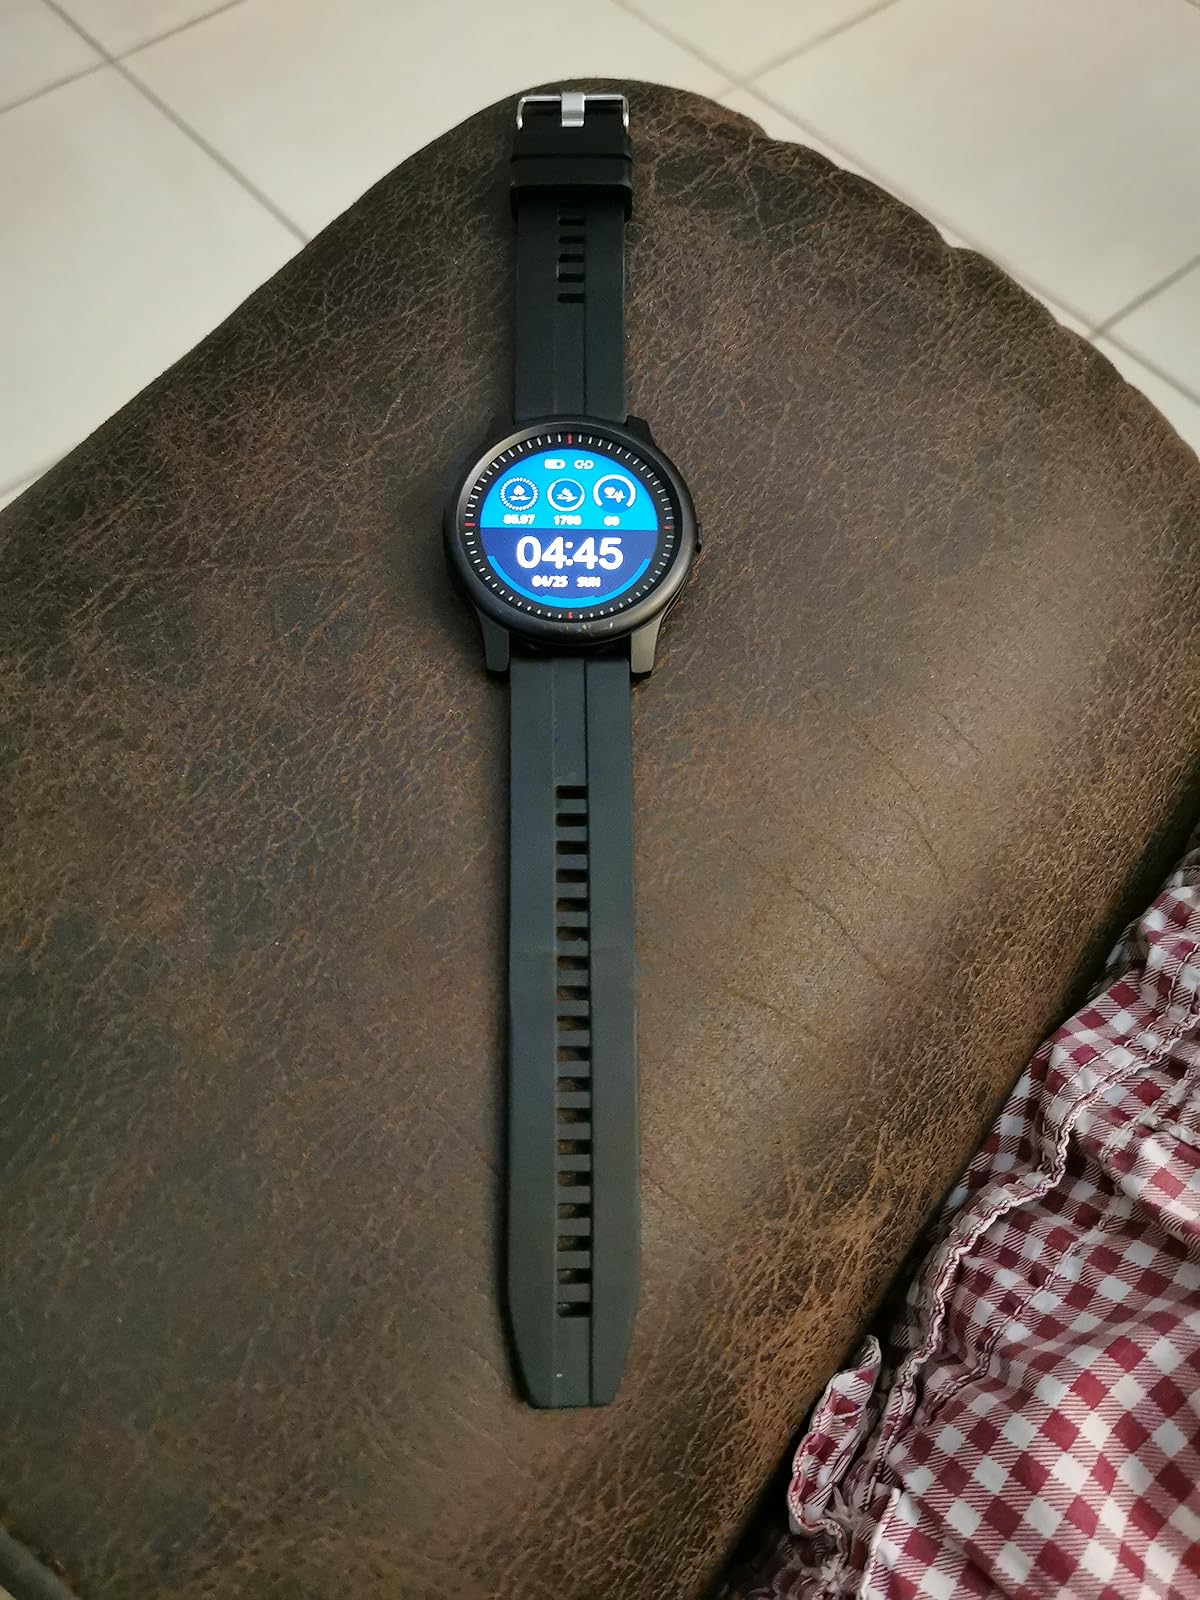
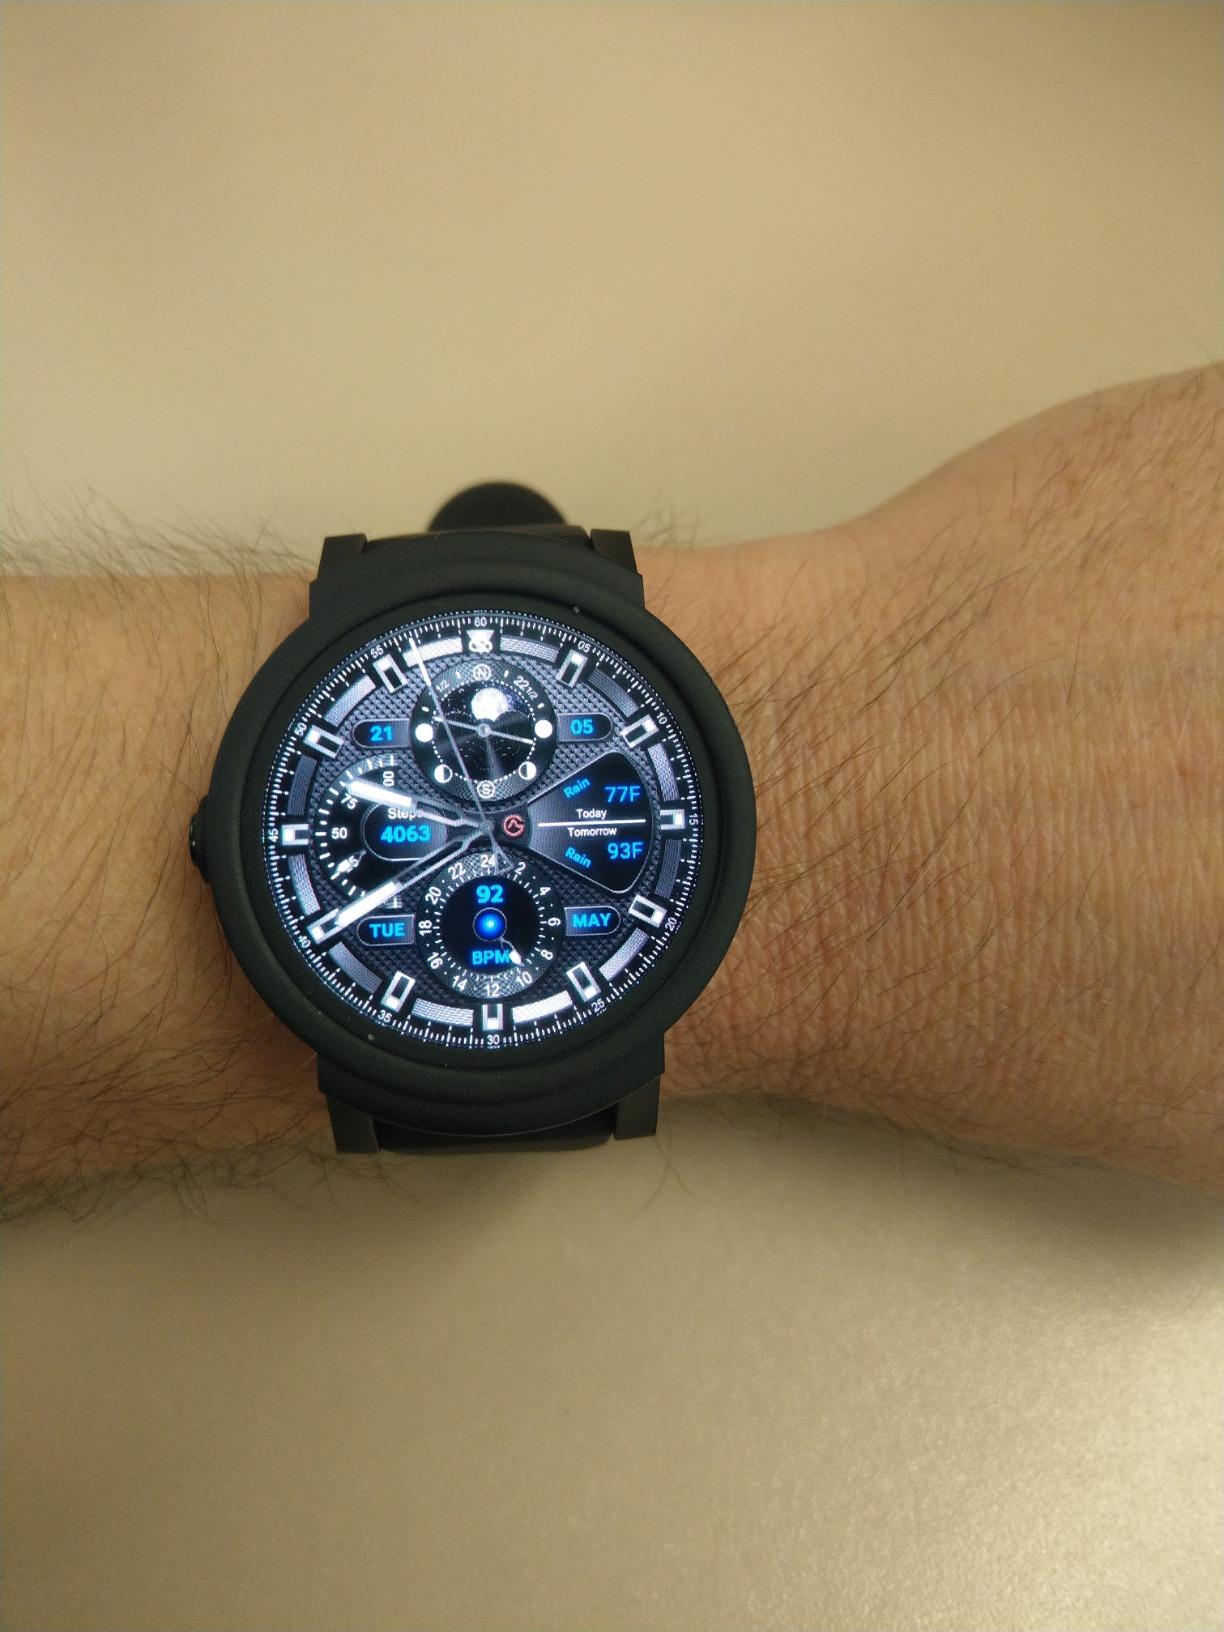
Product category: smartwatch
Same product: no